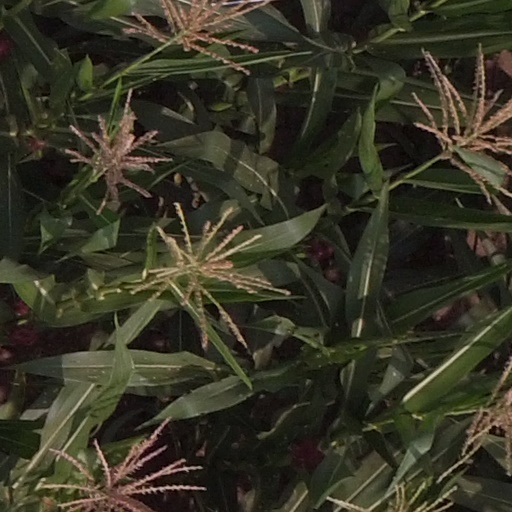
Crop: maize; corn